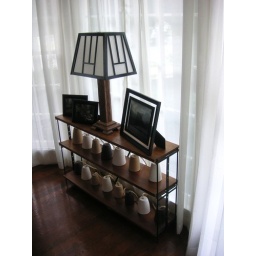
Bay window in library